Tyrese Gibson

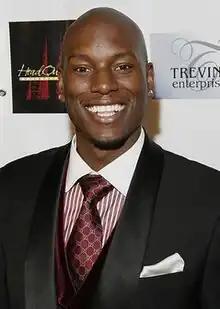
Gibson in 2008

On December 12, 2006, Gibson released his fourth studio album, "Alter Ego", his first double-disc album. It was also the first album in which he showcased his rapping persona. The first single off the album was "One" debuting on the Hot R&B/Hip-Hop Songs chart at No. 26. The album itself is considered Gibson's lowest selling album to date. In 2007, Gibson, Ginuwine, and Tank founded TGT.